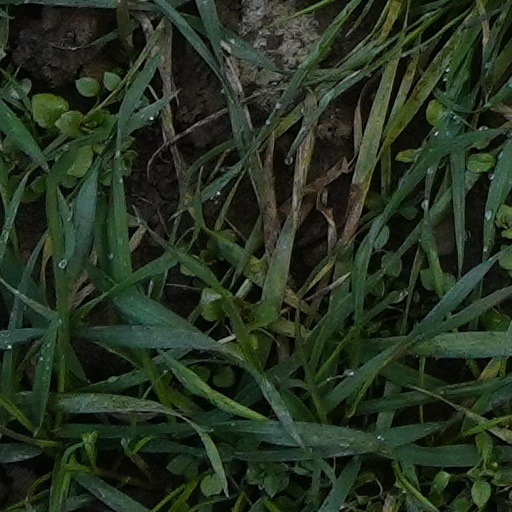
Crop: wheat